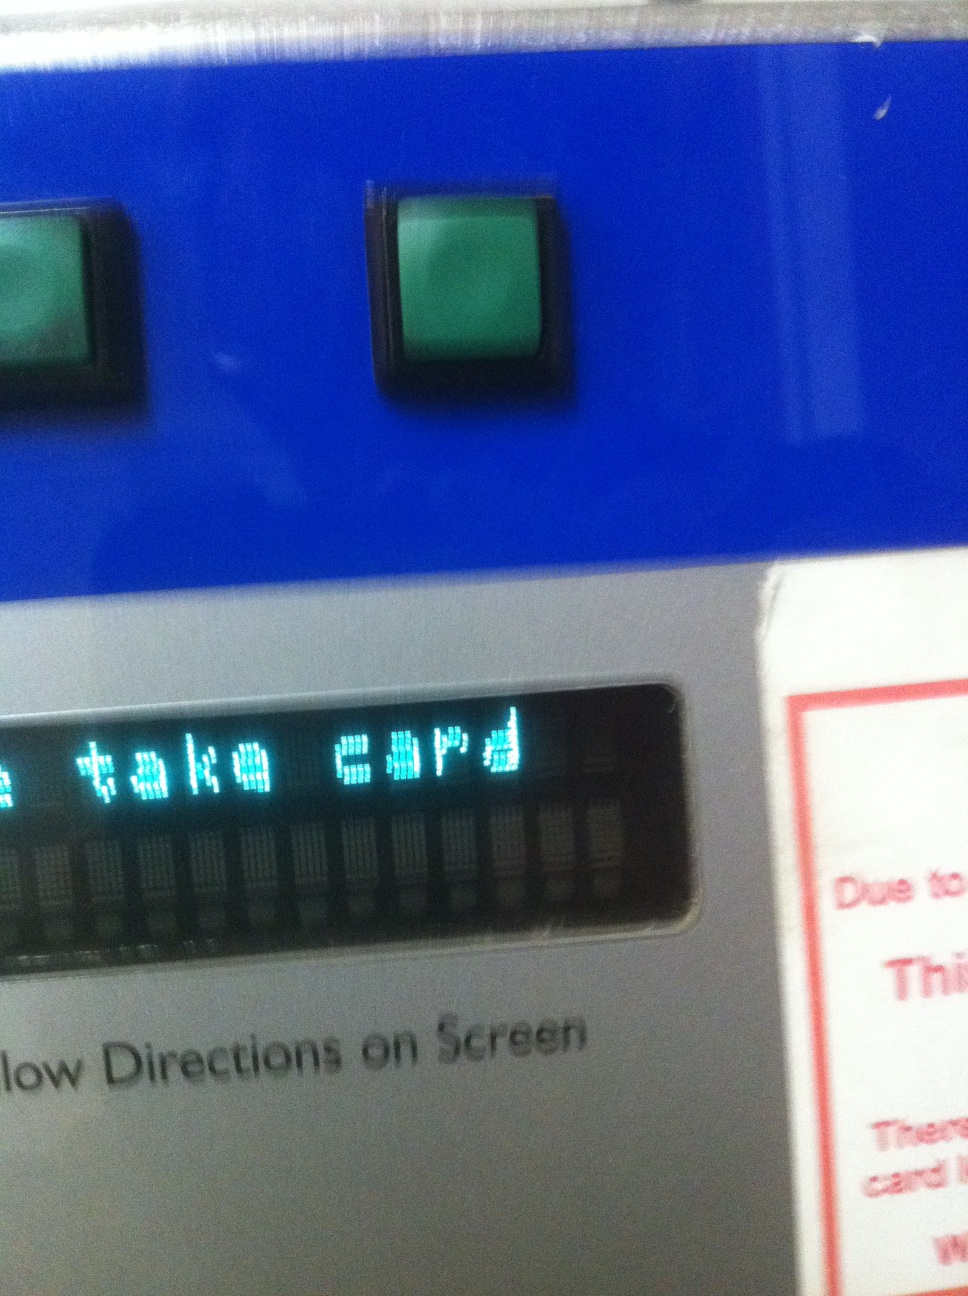Question: What does the display say?
Answer: take card